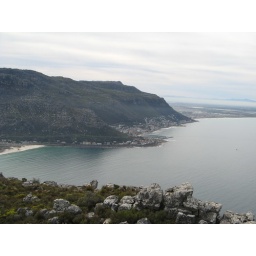
view towards fish hoek beach and kalk bay in the far distance.